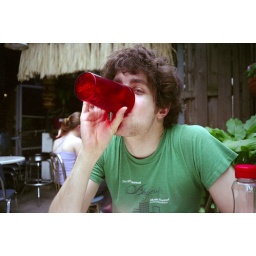
me - with water glass at victorians midnight by hillary spri